FK Sarajevo

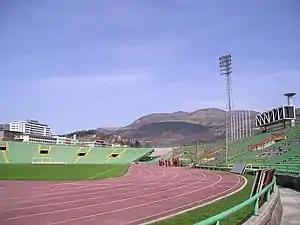
Asim Ferhatović Hase Stadium

A key player for Sarajevo in their early years was the legendary striker Asim Ferhatović, known as Hase, who played for the club from 1952 to 1967. In the 1963–64 season, he was the top scorer in the First League with nineteen goals, leading the club to a fourth-place finish. The following year, Sarajevo finished second to Partizan Belgrade. In the 1966–67 season, Sarajevo won their first Yugoslav First League title, becoming the first national champions from Bosnia and Herzegovina. The historic season began with Brozović as head coach, and the team had a strong start with consecutive wins against Sutjeska Nikšić and city rivals Željezničar, followed by a draw against European Cup runners-up Partizan. Despite an early lead, Sarajevo managed seven points from their first three fixtures and, though not initially considered title favorites, they gained momentum with a victory against Hajduk Split on the Dalmatian coast. Four days later, Sarajevo defeated Olimpija 2–1 at a sold-out Koševo Stadium. Hard-fought wins against Rijeka and Red Star Belgrade followed, and by the winter break, Sarajevo had won 14 of their first 20 league matches, finishing the year in first place.